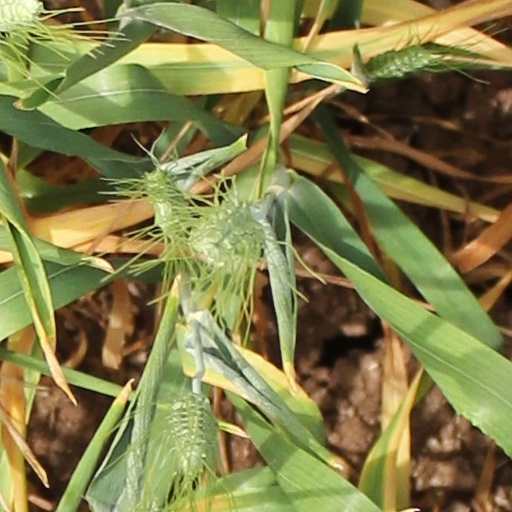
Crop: wheat